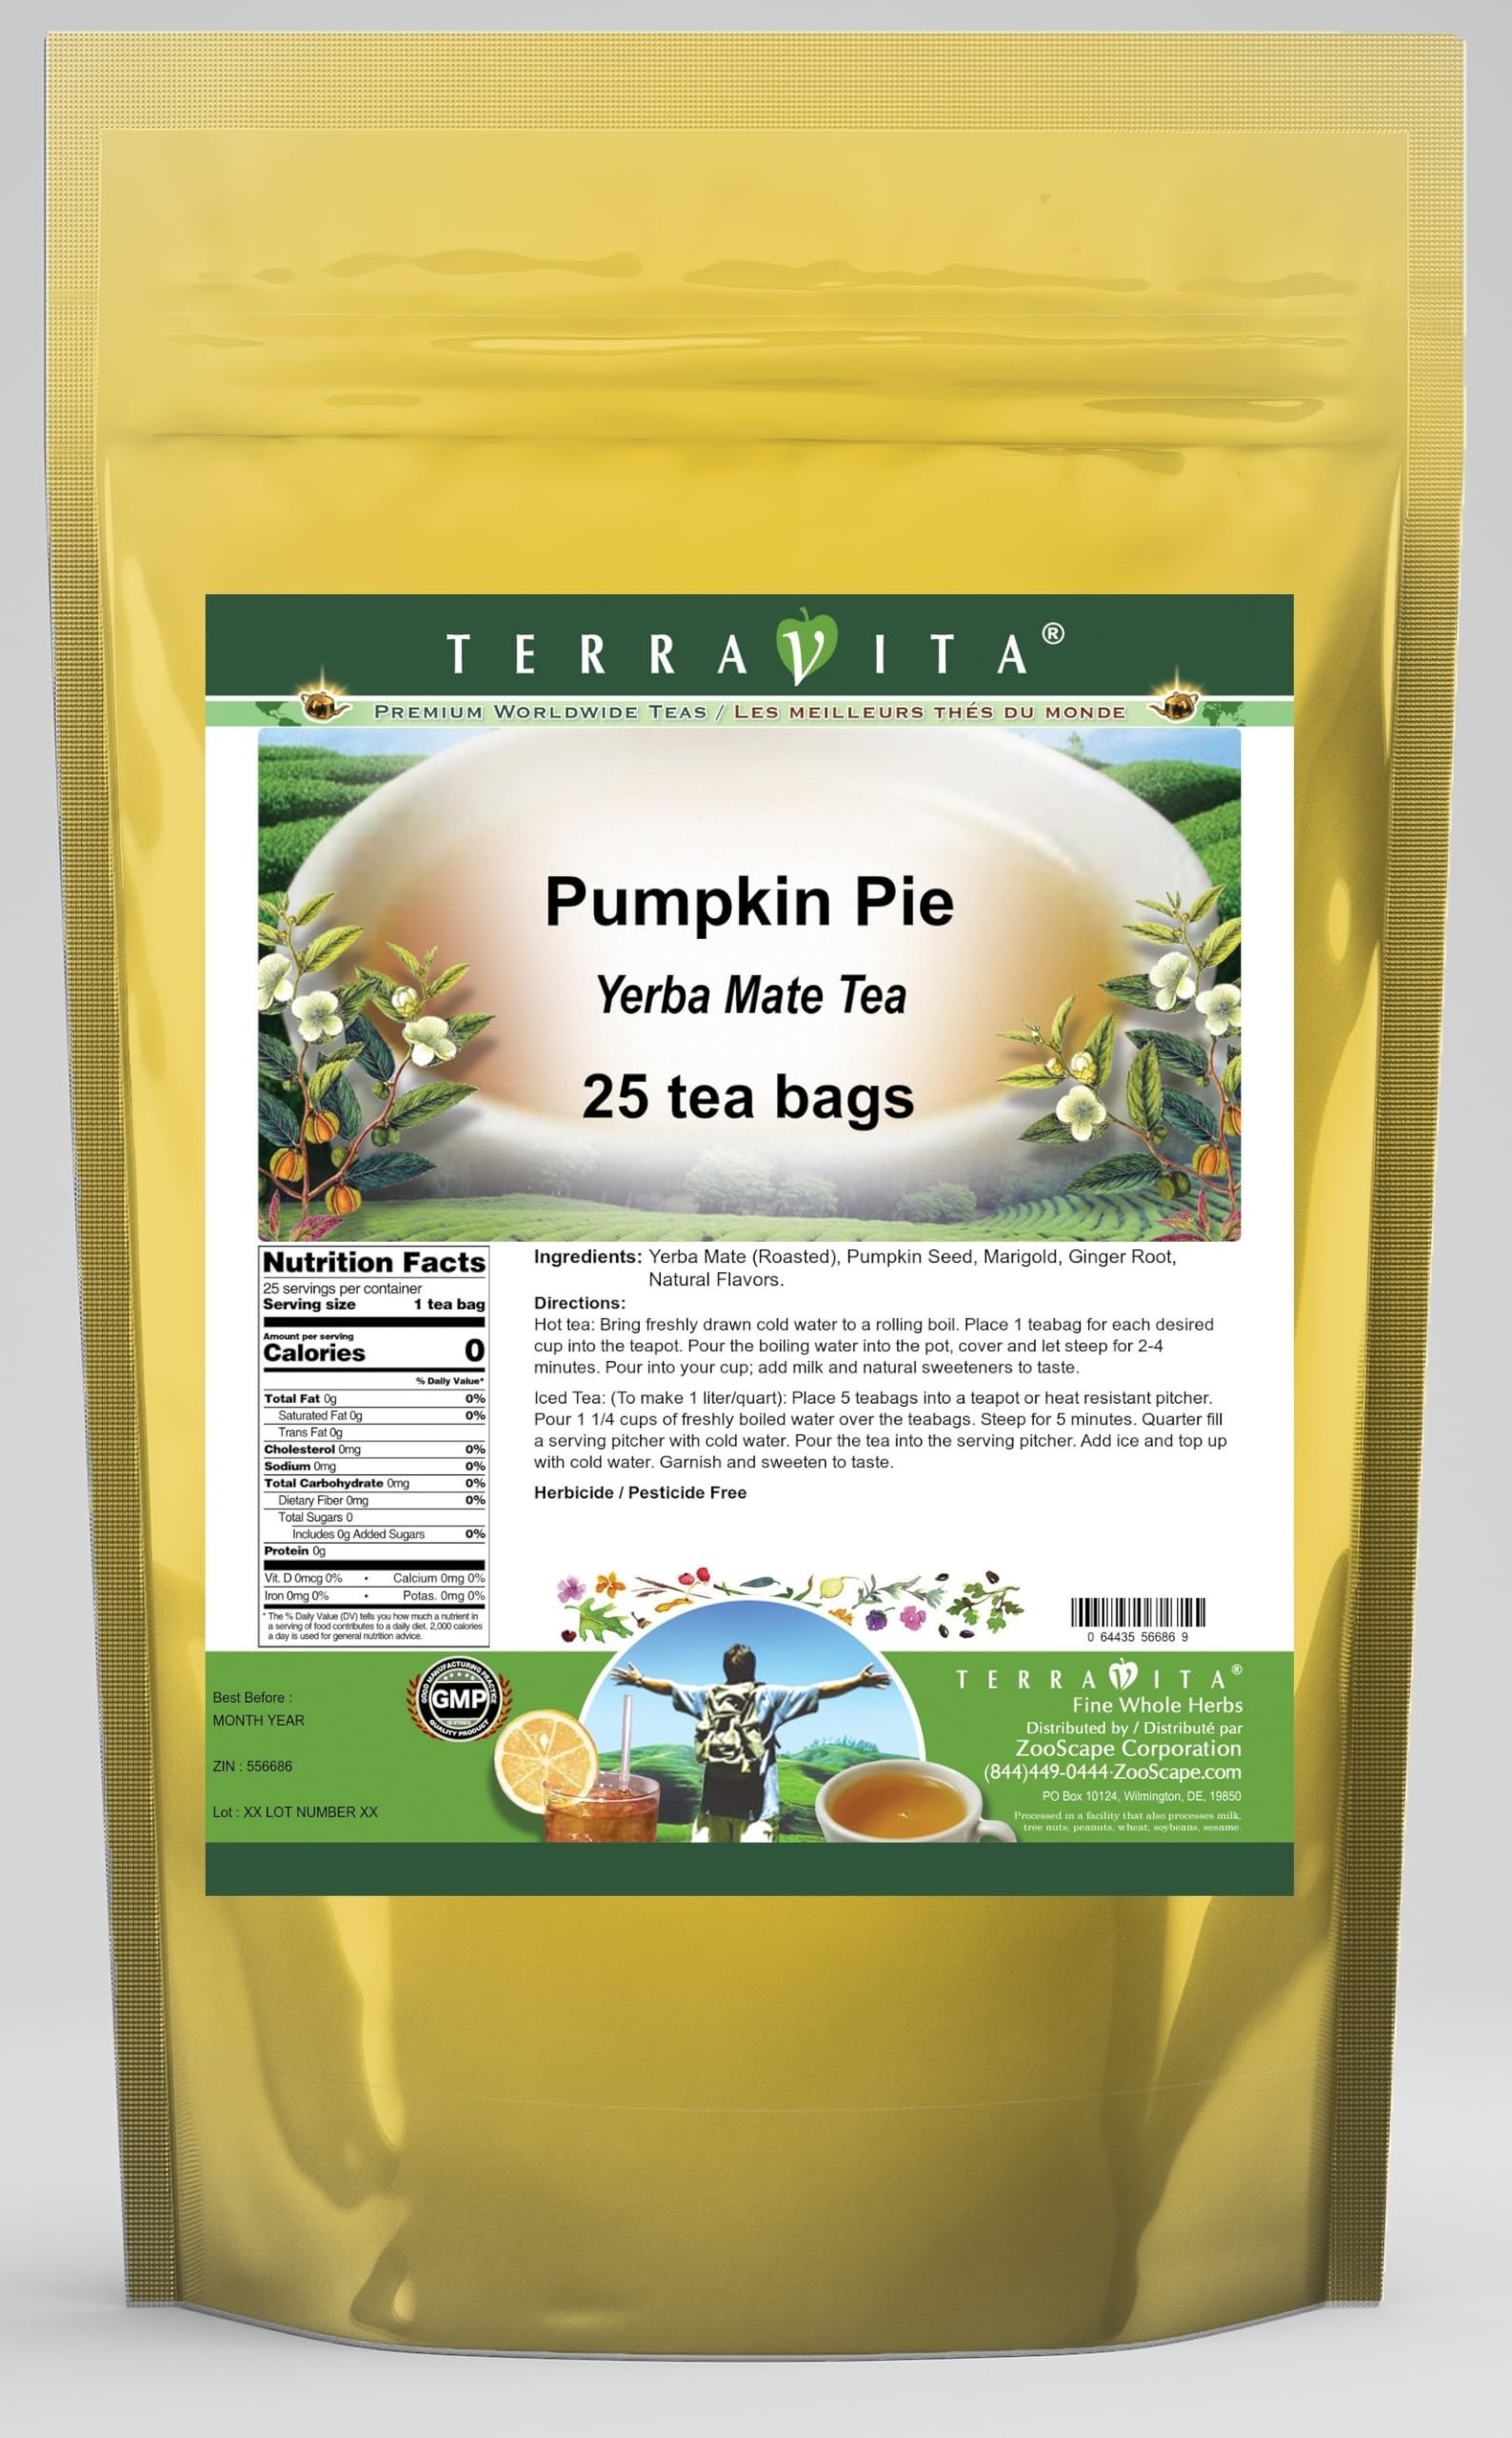
Item Name: Pumpkin Pie Yerba Mate Tea (25 tea bags, ZIN: 556686) - 3 Pack
Bullet Point 1: Our Pumpkin Pie Yerba Mate tea is a scrumptuous all-natural flavored Yerba Mate coffee substitute with Pumpkin Seed, Marigold and Ginger Root that will refresh you with its terrific taste! You will enjoy the earthy and acidity-free Pumpkin Pie aroma and flavor again and again! - Ingredients: Yerba Mate, Pumpkin Seed, Marigold, Ginger Root and Natural Pumpkin Pie Flavor.
Bullet Point 2: No fillers.
Bullet Point 3: Manufacturer: TerraVita
Bullet Point 4: Size: 25 tea bags
Bullet Point 5: Yerba Mate Tea Bags - Packed in a convenient upright pouch!
Product Description: Our Pumpkin Pie Yerba Mate tea is a scrumptuous all-natural flavored Yerba Mate coffee substitute with Pumpkin Seed, Marigold and Ginger Root that will refresh you with its terrific taste! You will enjoy the earthy and acidity-free Pumpkin Pie aroma and flavor again and again! - Ingredients: Yerba Mate, Pumpkin Seed, Marigold, Ginger Root and Natural Pumpkin Pie Flavor. - Hot tea brewing method: Bring freshly drawn cold water to a rolling boil. Place 1 teabag for each desired cup into the teapot. Pour the boiling water into the pot, cover and let steep for 2-4 minutes. Pour into your cup; add milk and natural sweeteners to taste. - Iced tea brewing method: (To make 1 liter/quart): Place 5 teabags into a teapot or heat resistant pitcher. Pour 1 1/4 cups of freshly boiled water over the teabags. Steep for 5 minutes. Quarter fill a serving pitcher with cold water. Pour the tea into the serving pitcher. Add ice and top up with cold water. Garnish and sweeten to taste. - TerraVita is an exclusive line of premium-quality, natural source products that use only the finest, purest and most potent ingredients found around the world. TerraVita is hallmarked by the highest possible standards of purity, potency, stability and freshness. All of our products are prepared with the highest elements of quality control, from raw materials through the entire manufacturing process, up to and including the moment that the bottles or bags are sealed for freshness and shipped out to you. Our highest possible standards are certified by independent laboratories and backed by our personal guarantee. - TerraVita exists to meet and ensure your family's health and wellness without the harmful effects of chemicals and health products. We strive to make all of our products affordable and reliable and
Value: 75.0
Unit: Count

Price: 54.69